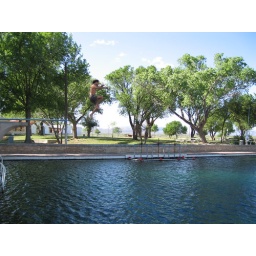
There were fish and soft-shell turtles and diving birds in here!